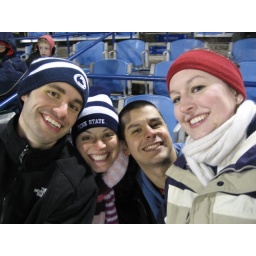
Best seats in the house